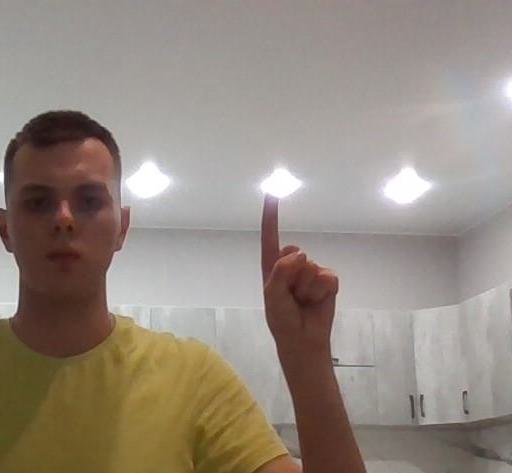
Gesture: one